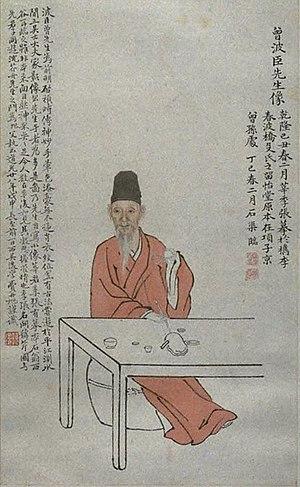
Zeng Jing, originaire de Putian dans la province de Fujian, né en 1564, mort en 1647. XVIᵉ – XVIIᵉ siècles. Chinois. Peintre.